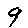
Label: 9